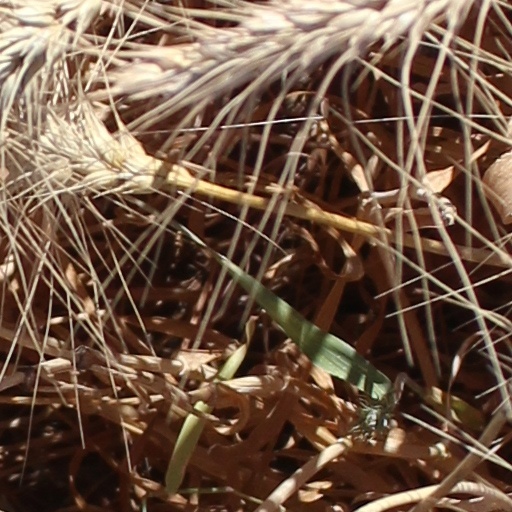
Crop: wheat